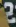
Number: 2